A470 road

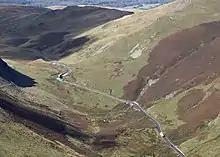
The A470 snaking across Bwlch Oerddrws seen from Maesglase

The remainder of the route north of Brecon consists of older routes now renamed "A470". This artificiality is apparent as a driver following the entire route north to south must diverge from the main line of respective stretches of road no fewer than five times. A short three lane stretch heads north east before a sharp left turn is required to stay on the road. From this point on the road becomes narrow and twisting and overtaking is problematic except at a few straight sections. Another sharp left turn at a stop sign in Llyswen takes the road alongside the River Wye into Builth Wells.